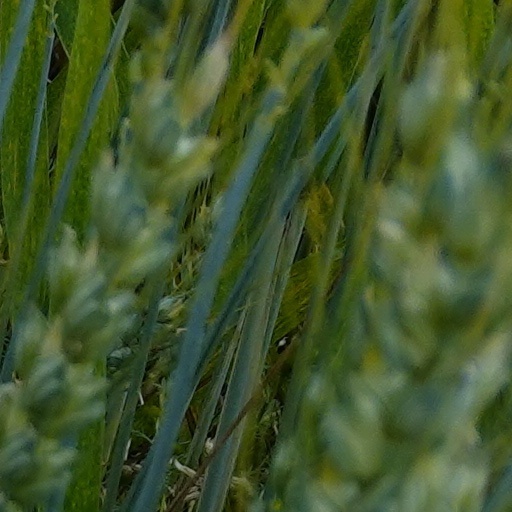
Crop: wheat